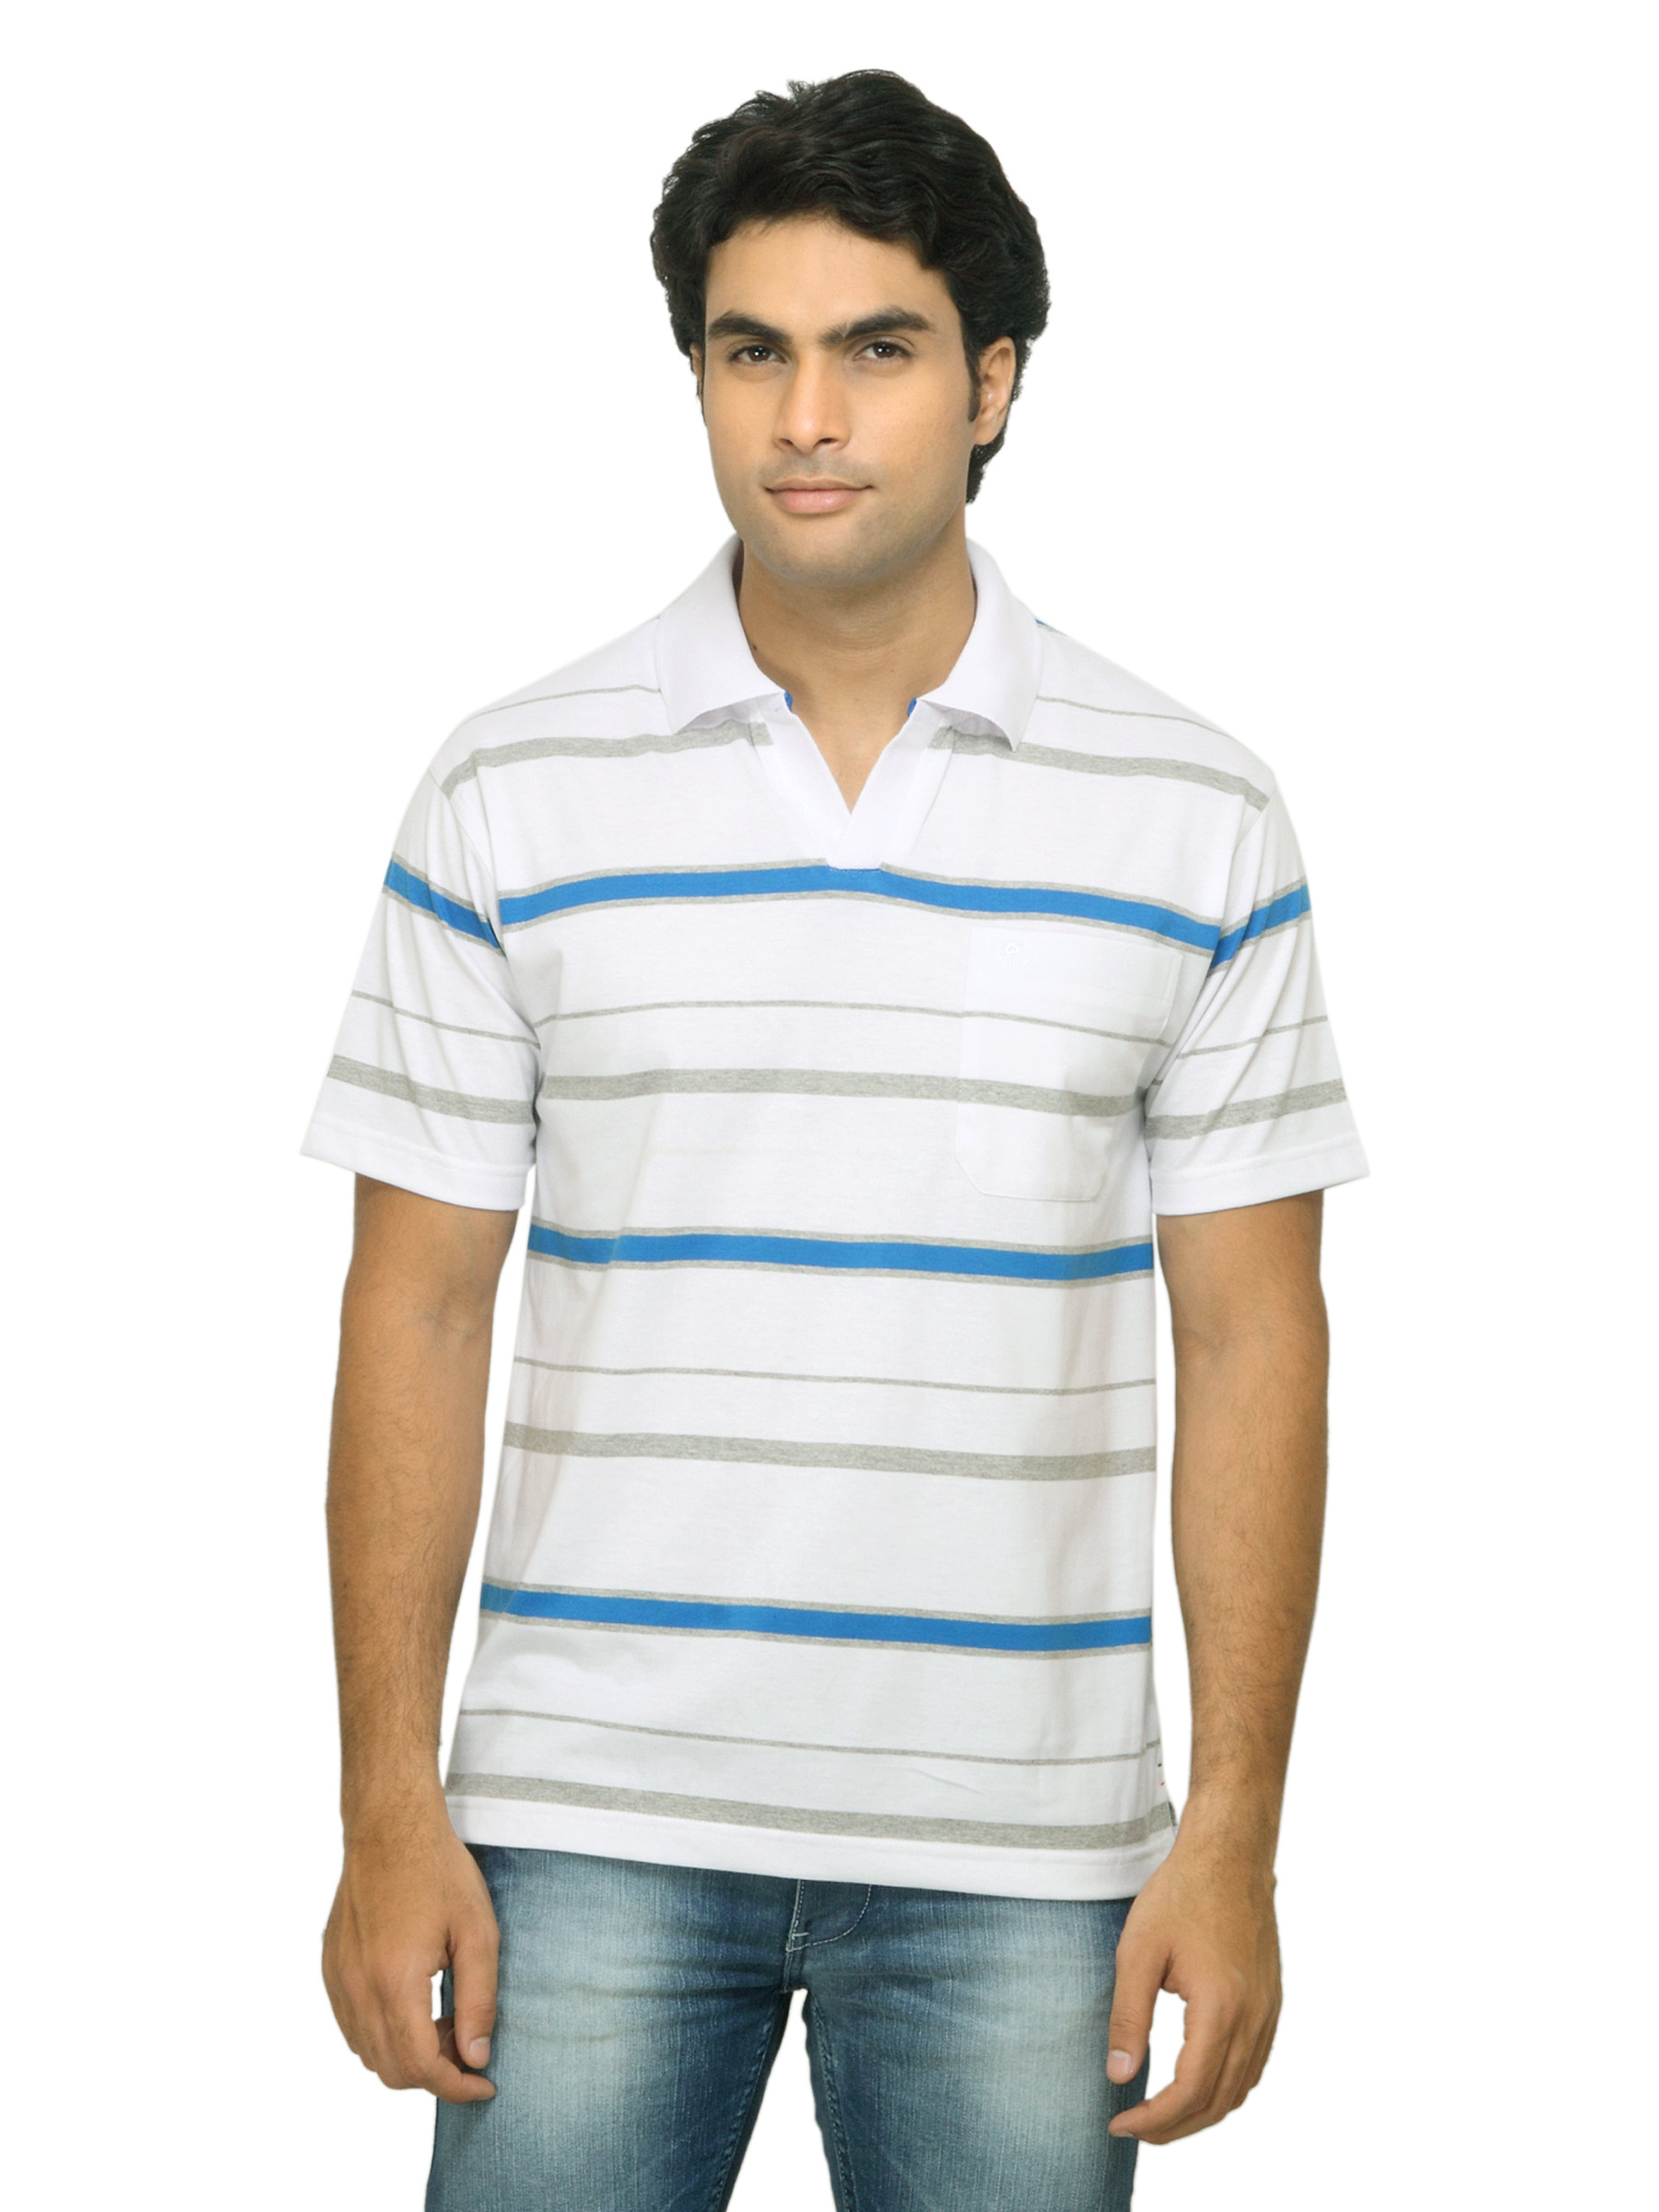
Classic Polo Men White T-shirt
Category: Apparel / Topwear / Tshirts
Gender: Men
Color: White
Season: Summer 2012
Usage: Casual